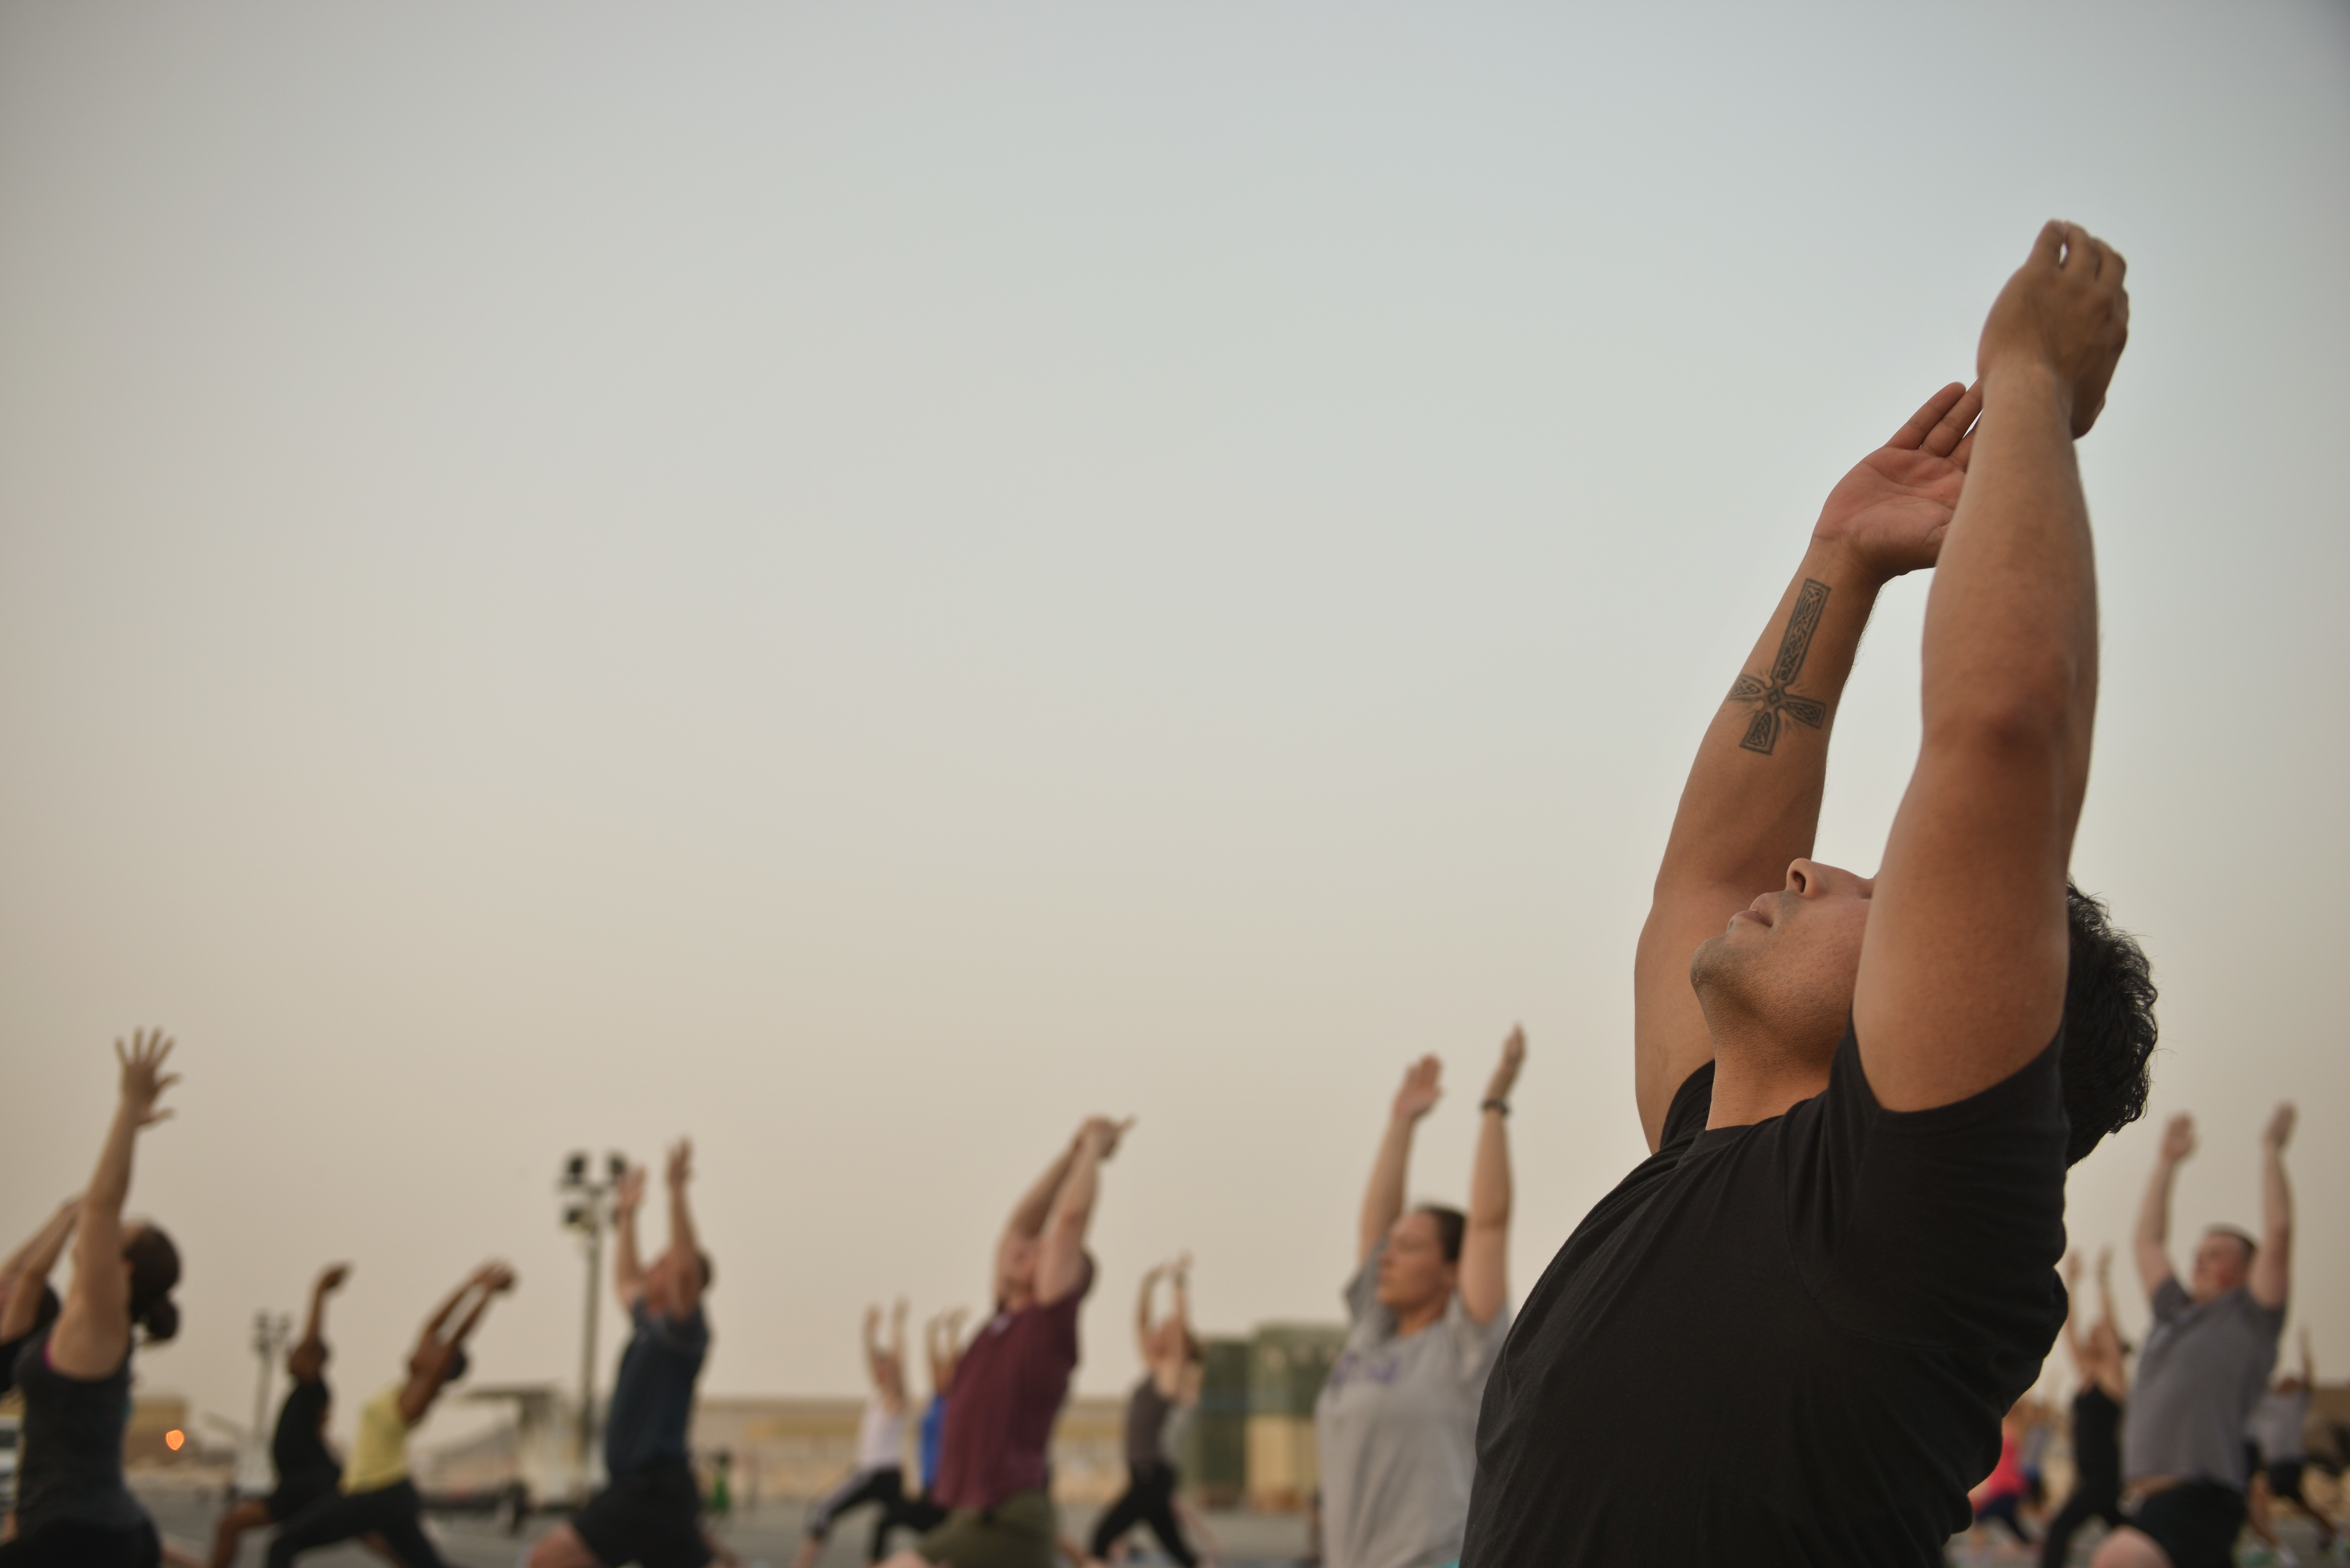
person, people, dance, fitness, zen, gym, instructor, men, sporty, relaxation, sports, stretching, serenity, posture, attitude, young woman, entertainment, gymnastics, professor, wellness, performing arts, young man, hobbies, physical exercise, outdoor sports, body and spirit harmony, human action, physical fitness, practicing yoga, yoga classes, hatha yoga, morale